May 2041 lunar eclipse

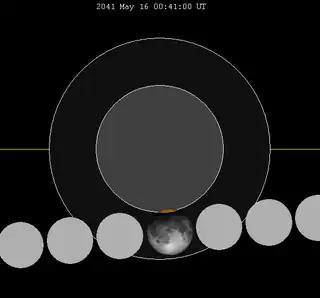
The Moon's hourly motion shown right to left

A partial lunar eclipse will occur at the Moon’s descending node of orbit on Thursday, May 16, 2041, with an umbral magnitude of 0.0663. A lunar eclipse occurs when the Moon moves into the Earth's shadow, causing the Moon to be darkened. A partial lunar eclipse occurs when one part of the Moon is in the Earth's umbra, while the other part is in the Earth's penumbra. Unlike a solar eclipse, which can only be viewed from a relatively small area of the world, a lunar eclipse may be viewed from anywhere on the night side of Earth. Occurring about 5.8 days before perigee (on May 21, 2041, at 21:20 UTC), the Moon's apparent diameter will be larger.